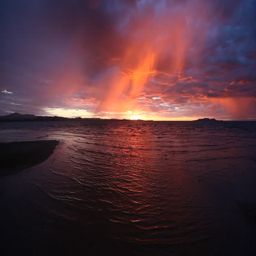
traditional fishing boat during a rainstorm over republic